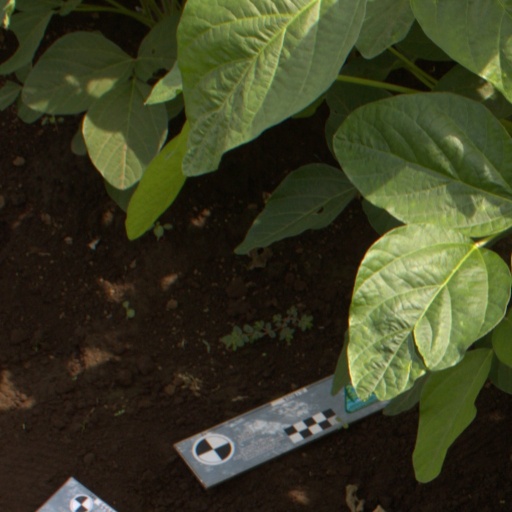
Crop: soybean